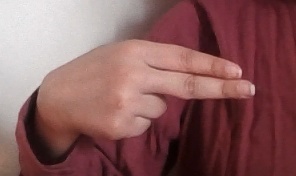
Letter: ain